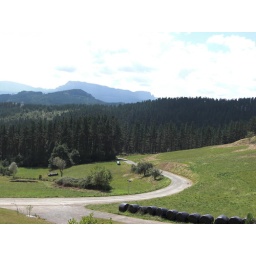
The road in front of the house